Suzanne Valadon

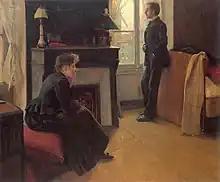
Santiago Rusiñol, "Summer shower", 1891. Suzanne Valadon and Miquel Utrillo in the studio of Rusiñol

Valadon was not confined to a specific style, yet both Symbolist and Post-Impressionist aesthetics are clearly demonstrated within her work. She worked primarily with oil paint, oil pencils, pastels, and red chalk; she did not use ink or watercolor because these mediums were too fluid for her preference. Valadon's paintings feature rich colors and bold, open brushwork often featuring firm black lines to define and outline her figures.